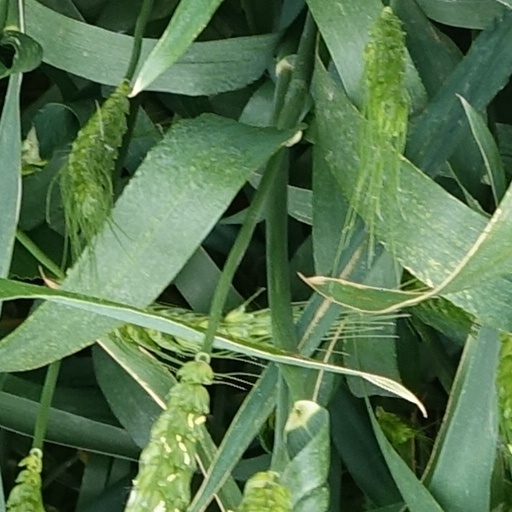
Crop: wheat